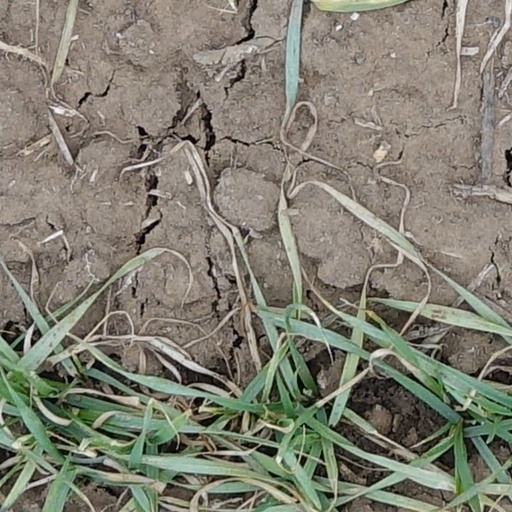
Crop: wheat